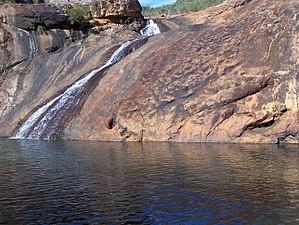
Cette page est une liste des chutes d'eau d'Australie.